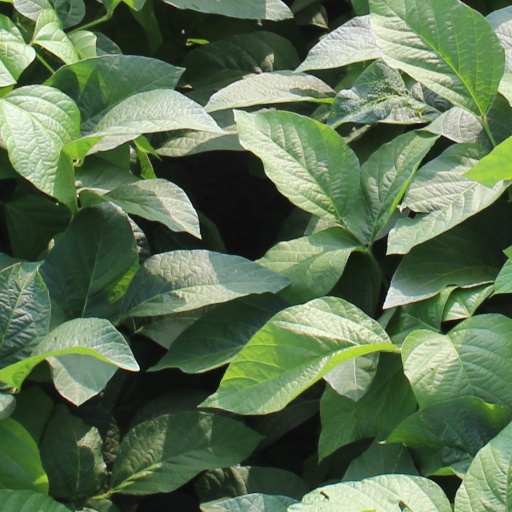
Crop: soybean